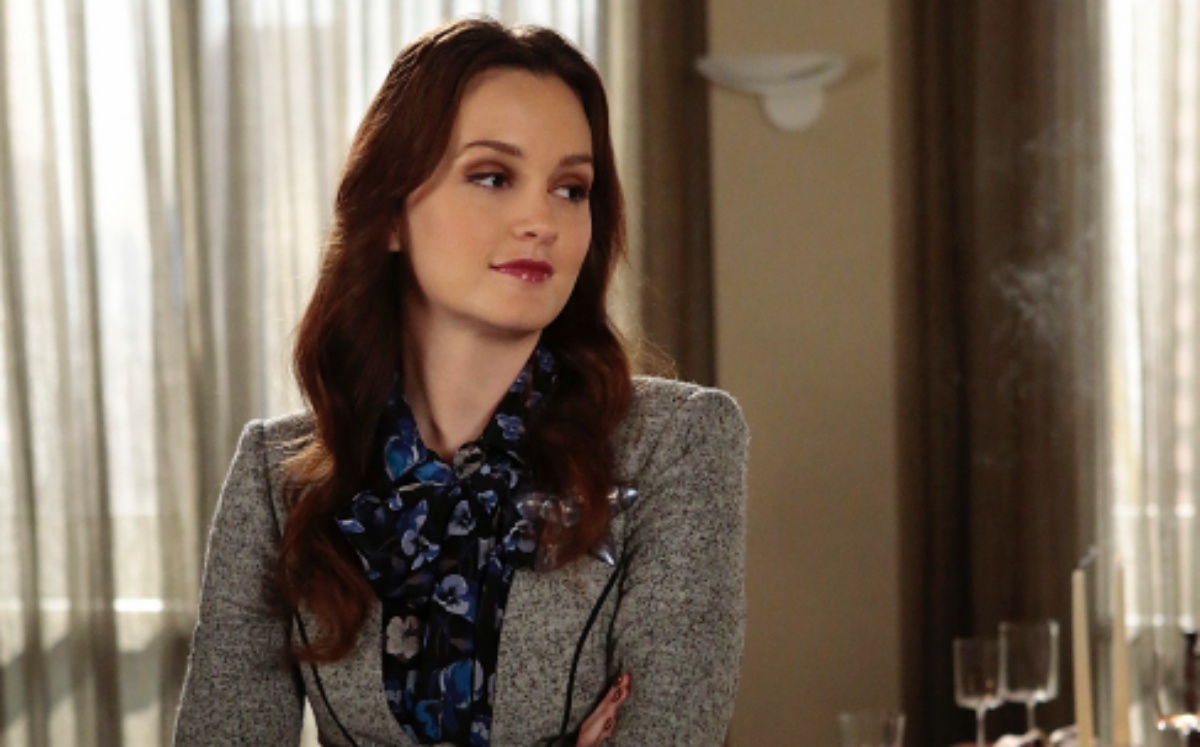
Gender: women